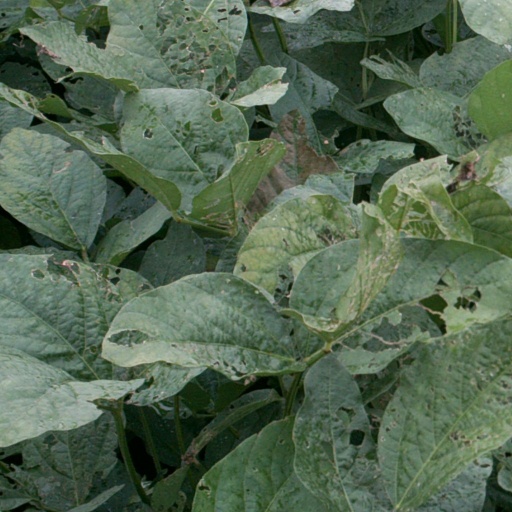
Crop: soybean